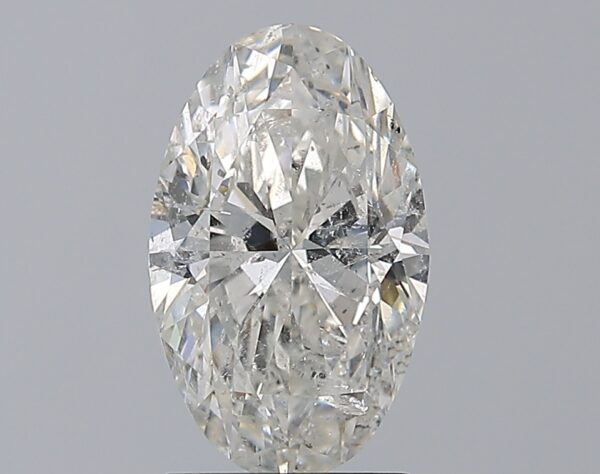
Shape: oval
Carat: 2
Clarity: SI2
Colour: H
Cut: EX
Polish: EX
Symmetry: EX
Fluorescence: N
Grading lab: IGI
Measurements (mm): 11.03 x 6.78 x 4.14